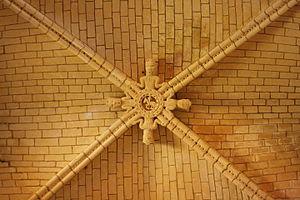
L'église Saint-Sulpice est une église catholique paroissiale située rue de l'Église à Chars, commune du Val-d'Oise. Elle a été édifiée dans une unique et longue campagne de travaux et achevée entre 1145 pour la nef et les bas-côtés, et 1210 pour la partie haute du chœur. Le plan est celui des plus grandes églises à l'apogée de l'architecture romane, et l'élévation suit dans ses grandes lignes la conception d'origine. Le chœur témoigne en même temps de la transition vers l'architecture gothique qui se manifeste sur ses niveaux supérieurs, et préfigure les cathédrales gothiques de Picardie. L'élévation ambitieuse sur quatre étages est particulièrement remarquable et absolument rare, car n'existant que dans cinq autres églises françaises. Tout l'intérieur de l'église est d'une grande élégance, même si certains remaniements du XVIᵉ siècle détonnent, dont notamment trois piles nues de la croisée du transept. Ces remaniements affichent surtout le style gothique flamboyant, alors que le nouveau clocher du troisième quart du XVIᵉ siècle est entièrement de style Renaissance.